Eastern Front (World War II)

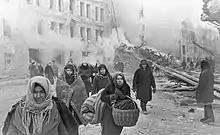
Citizens of Leningrad during the 872-day siege, in which about one million civilians died

After the war, the battle near Prochorovka was idealised by Soviet historians as the largest tank battle of all time. The meeting engagement at Prochorovka was a Soviet defensive success, albeit at heavy cost. The Soviet 5th Guards Tank Army, with about 800 light and medium tanks, attacked elements of the II SS Panzer Corps. Tank losses on both sides have been the source of controversy ever since. Although the 5th Guards Tank Army did not attain its objectives, the German advance had been halted.